Battleship

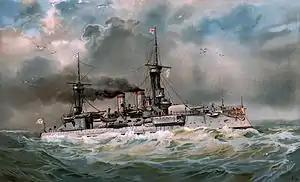
The German , which carried six heavy guns, rather than the standard four

In 1889, the British government passed the Naval Defence Act 1889, which embarked on a major naval construction program aimed at establishing the so-called two-power standard, whereby the Royal Navy would be stronger than the next two largest navies combined. The plan saw the construction of the eight s, which have been regarded as the first class of battleship that would retrospectively be referred to as "pre-dreadnought battleships". These large battleships incorporated a number of major improvements over earlier vessels like the "Devastation"s, including a high freeboard for true ocean-going capability, more extensive armor protection, heavier secondary battery guns, and greater speed. The ships were armed with four guns in two twin mounts, fore and aft, which established the pattern for subsequent battleships. After building a trio of smaller second class battleships intended for the colonial empire, Britain followed with the nine-strong s in 1893–1895, which improved on the basic "Royal Sovereign" design. These ships adopted the gun, which would become the standard for all subsequent British pre-dreadnoughts.